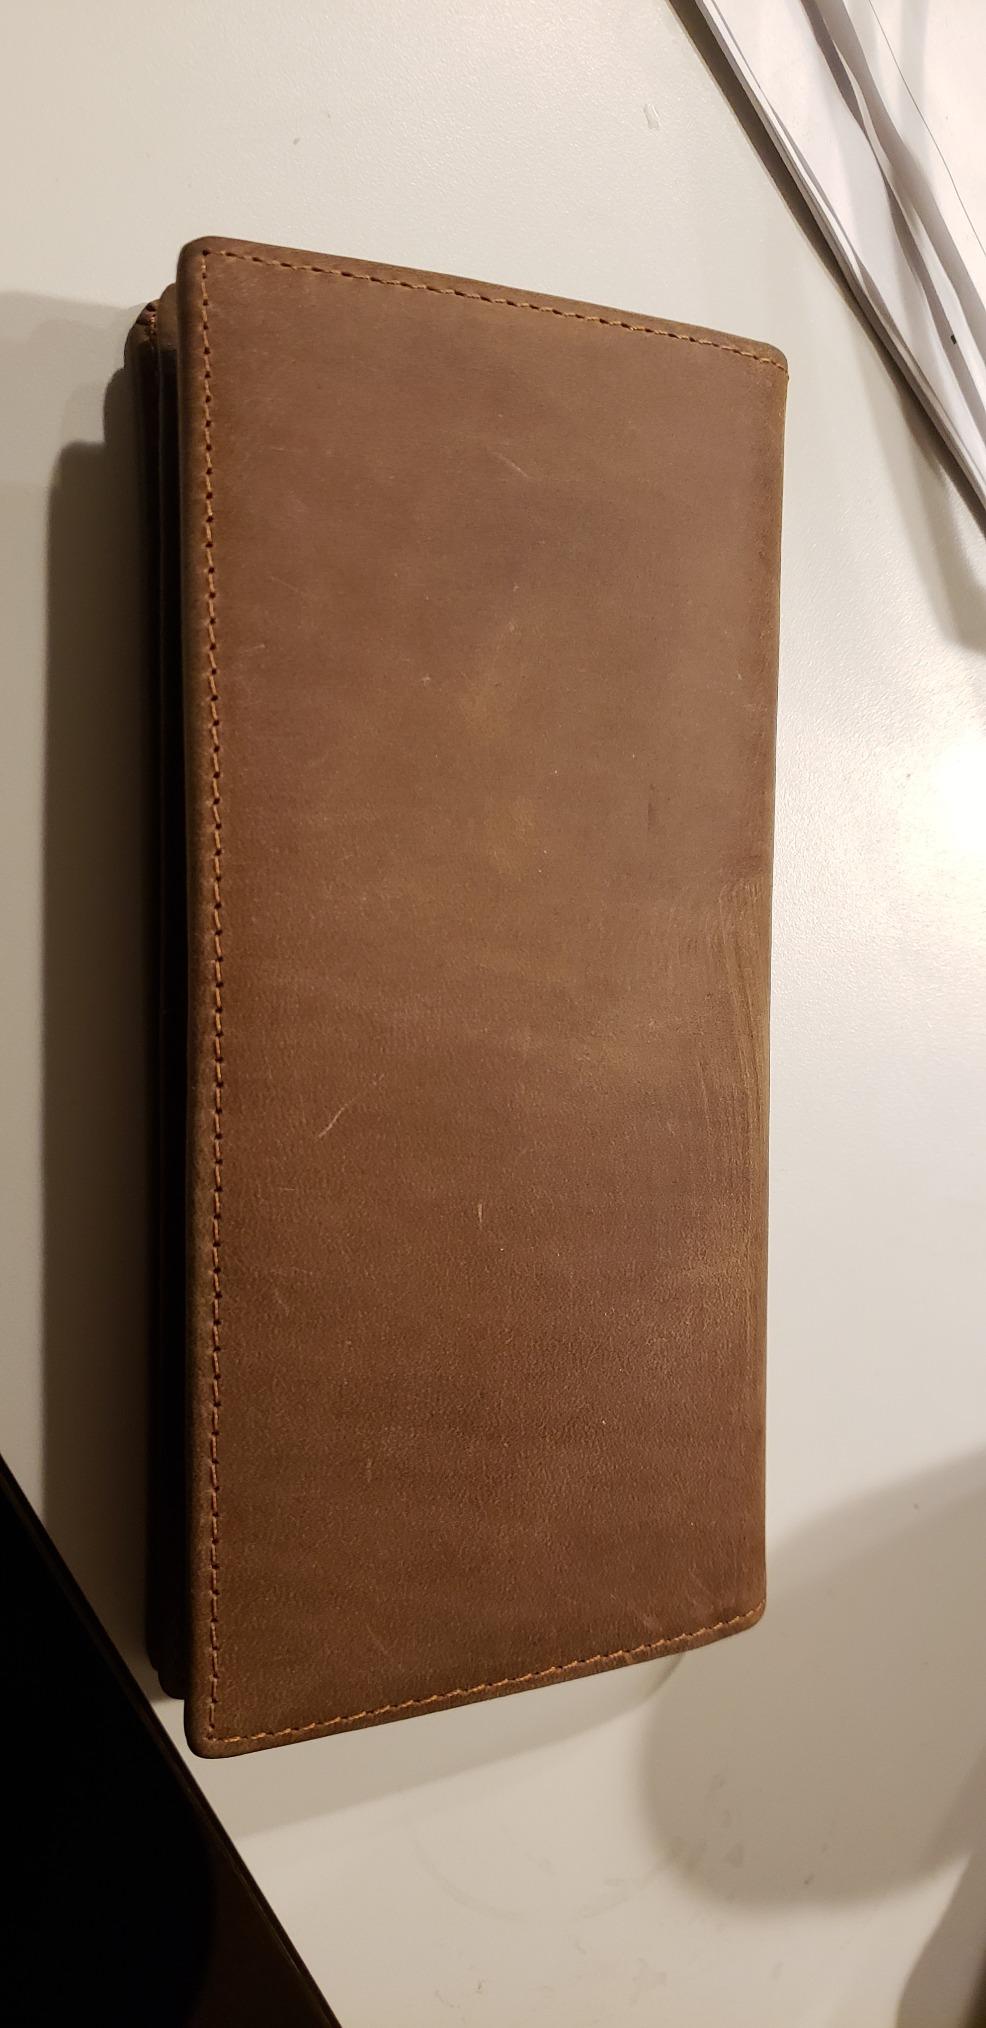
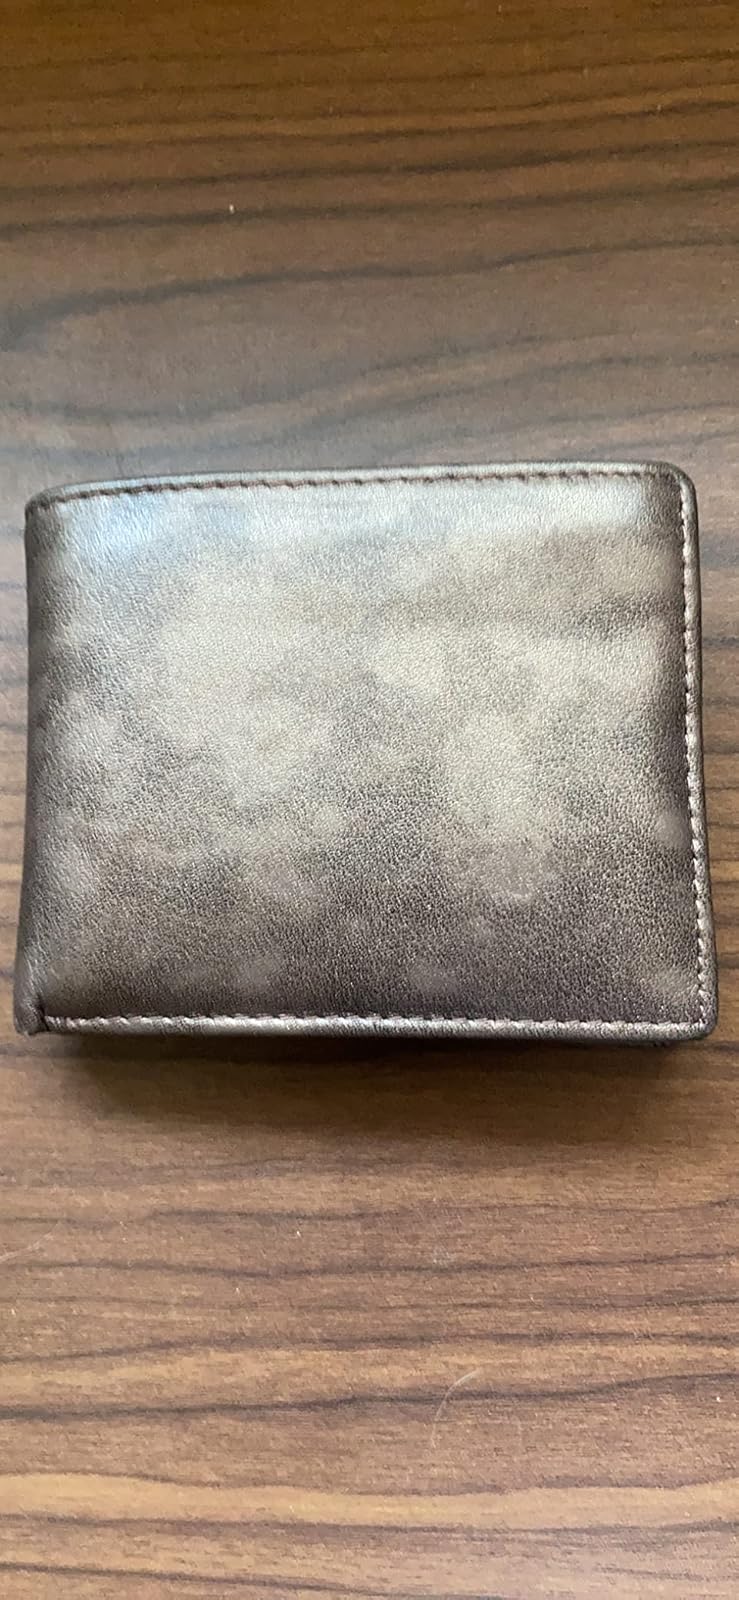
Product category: accessories_wallet
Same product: no